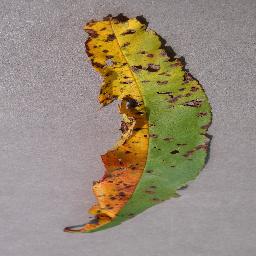
Label: Peach___Bacterial_spot